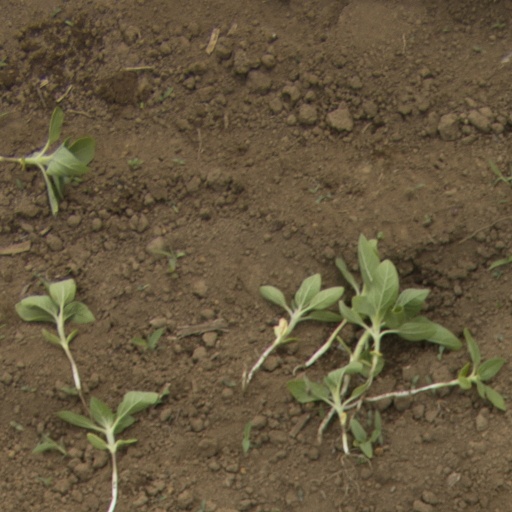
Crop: Jerusalem artichoke